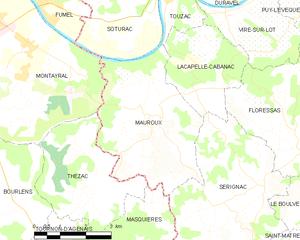
Mauroux est une commune française, située dans le département du Lot en région Occitanie.